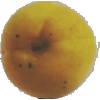
Label: Peach 2